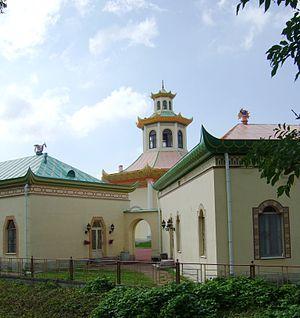
Le parc Alexandre est l'un des cinq parcs de la ville de Tsarskoïe Selo à côté de Saint-Pétersbourg qui s'étend sur une surface de deux-cents hectares.